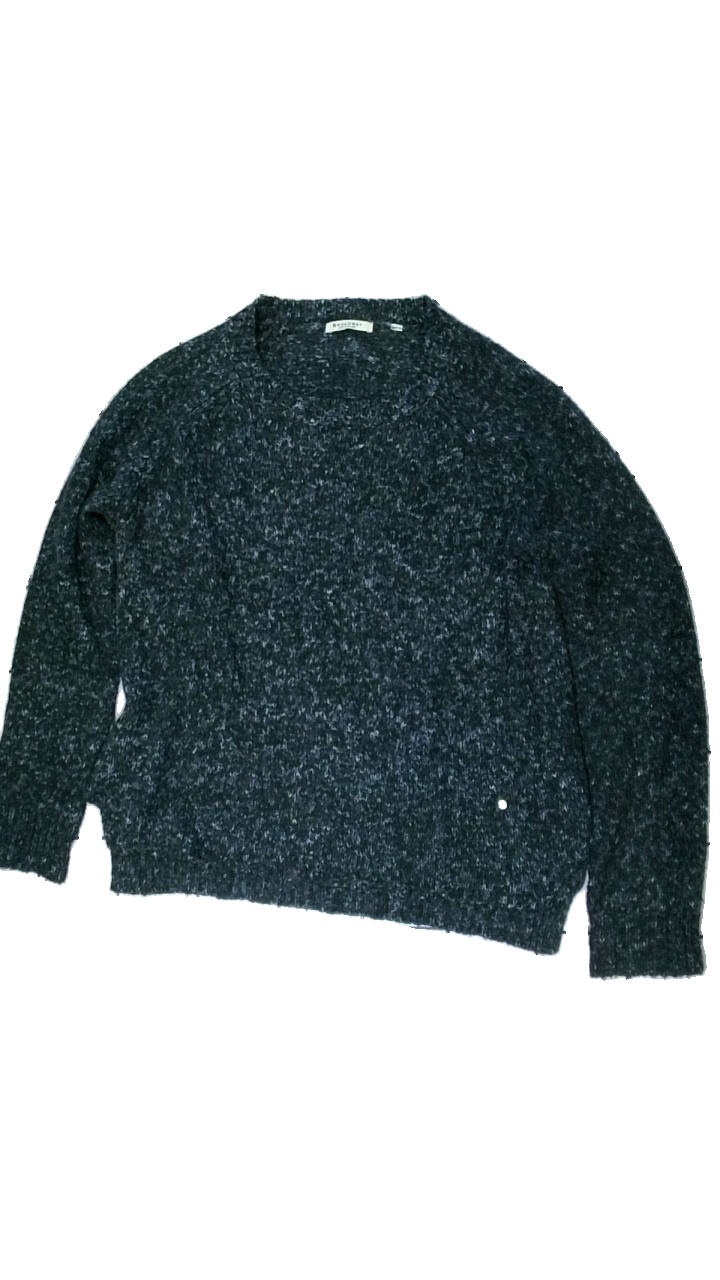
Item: Sweater (Men)
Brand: Broadway
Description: svart melerad tröja med fläck längst ner fram. lite nopprig
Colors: Black
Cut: Regular
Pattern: Other
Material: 80% acrylic 20% cotton
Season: All
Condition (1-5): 3
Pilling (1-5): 4
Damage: fläckar
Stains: Minor
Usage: Export
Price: <50